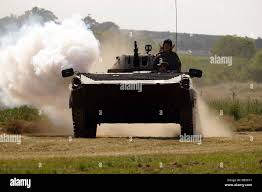
Label: BMP-1